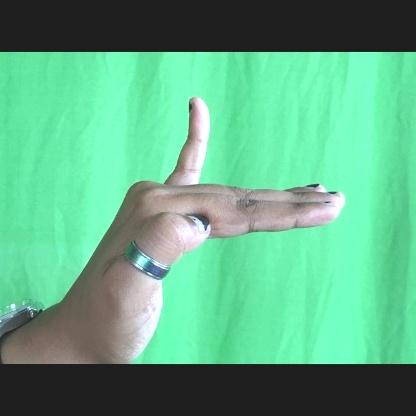
Mudra: Hamsapaksha